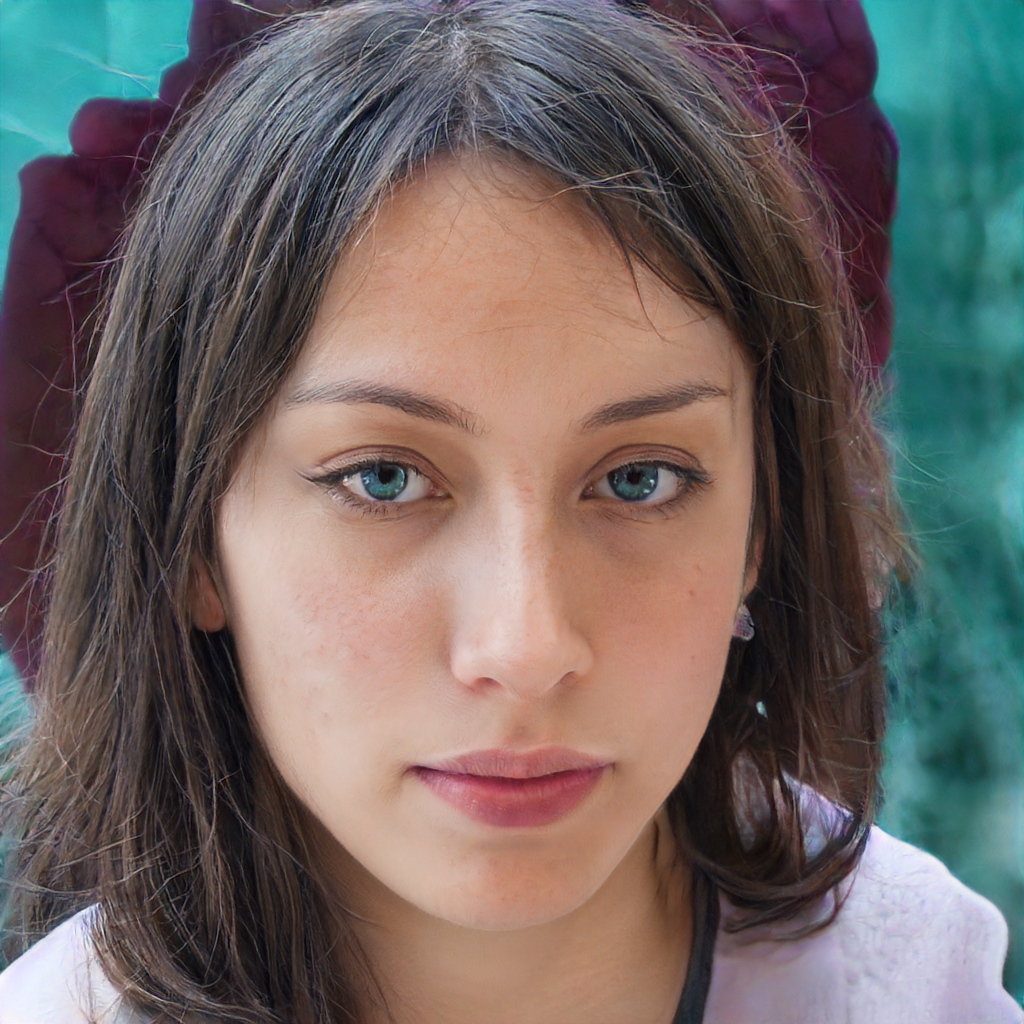
Gender: Female